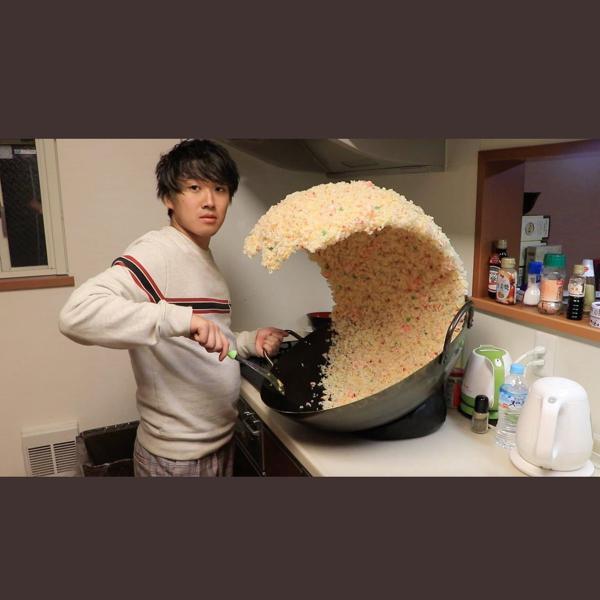
回答: パックマン誕生の瞬間